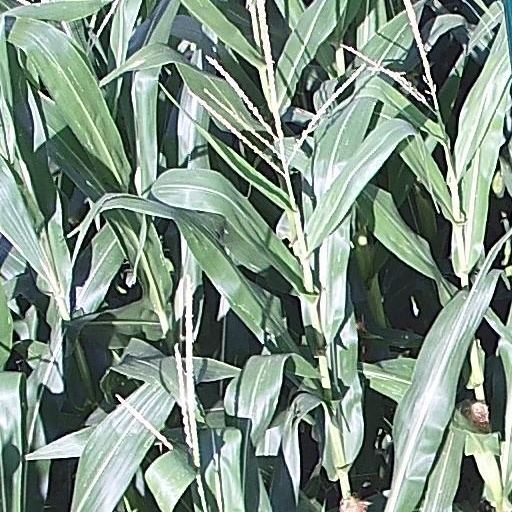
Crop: maize; corn